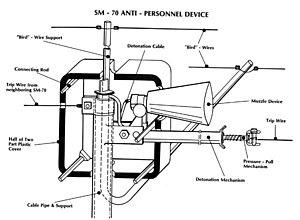
La SM-70 était une mine antipersonnel directionnelle est-allemande développée spécifiquement pour combattre la Republikflucht à travers la frontière intérieure allemande en Allemagne de l'Ouest.